Milavče

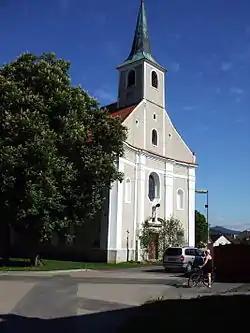
Church of Saint Adalbert

The main landmark of Milavče is the Church of Saint Adalbert. It was built in the Baroque style in 1741–1748 on the site of an old chapel. The tower and sacristy were added in the 19th century.